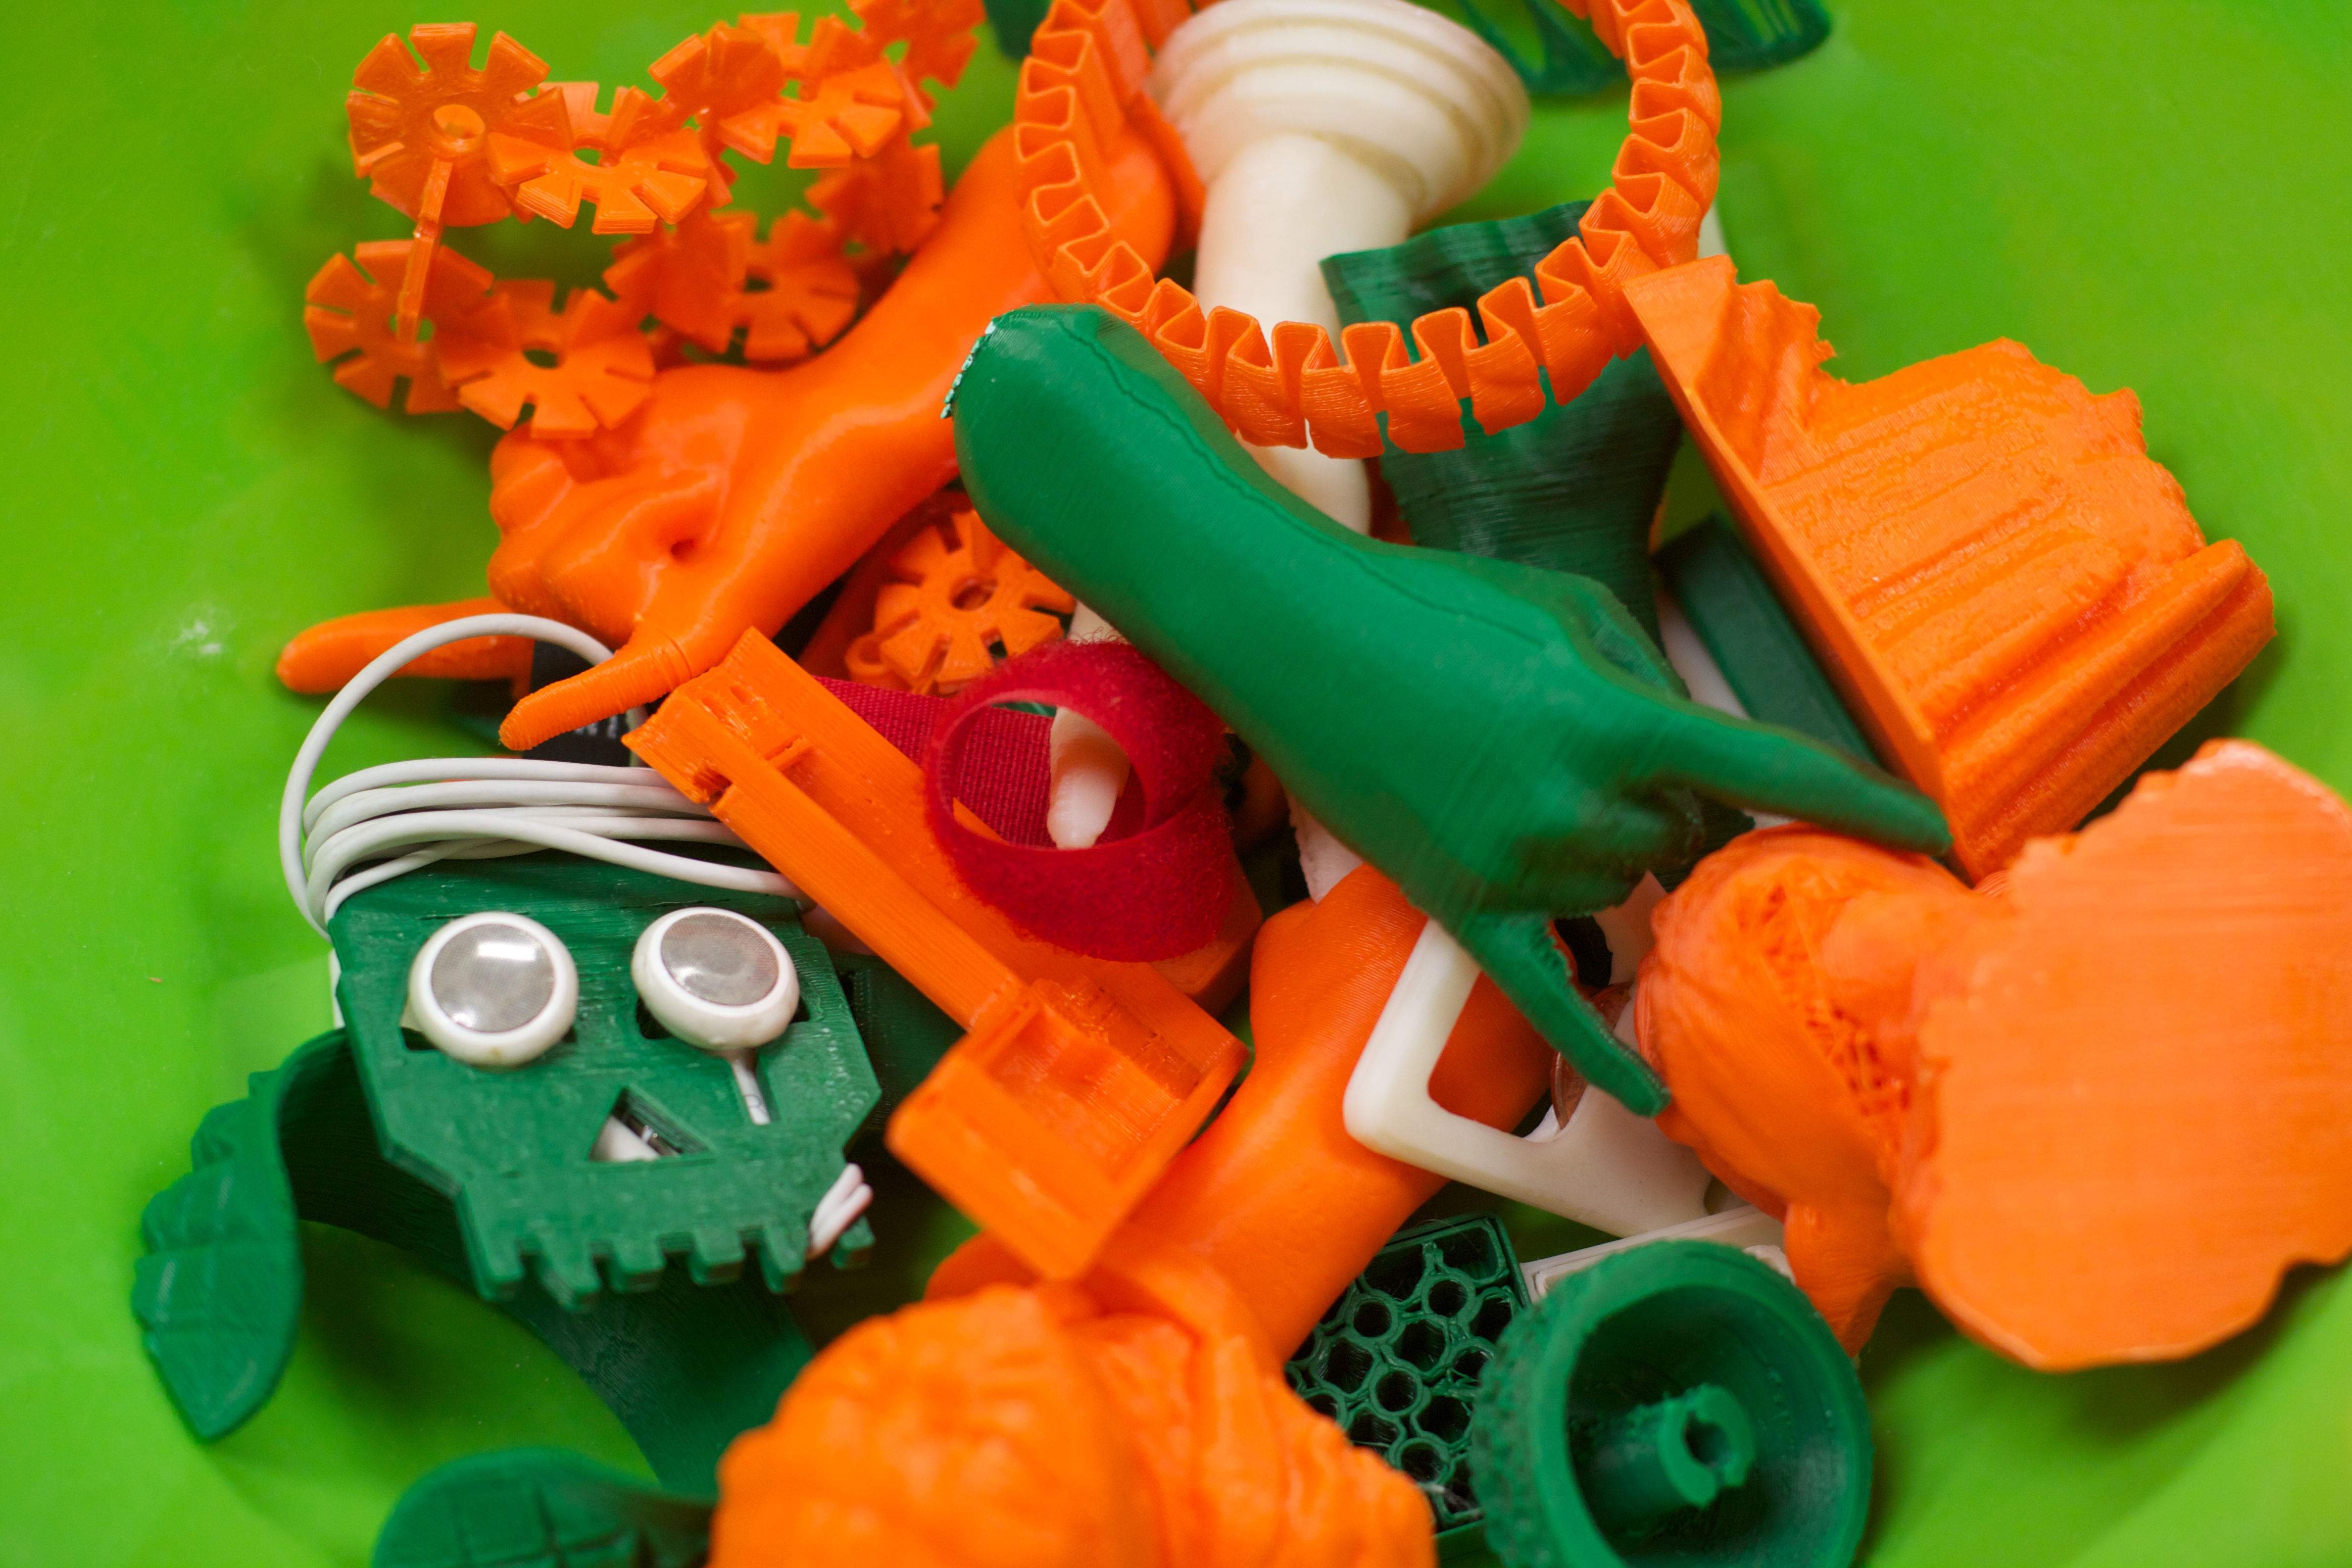
flower, dish, meal, food, green, produce, color, cuisine, macro photography